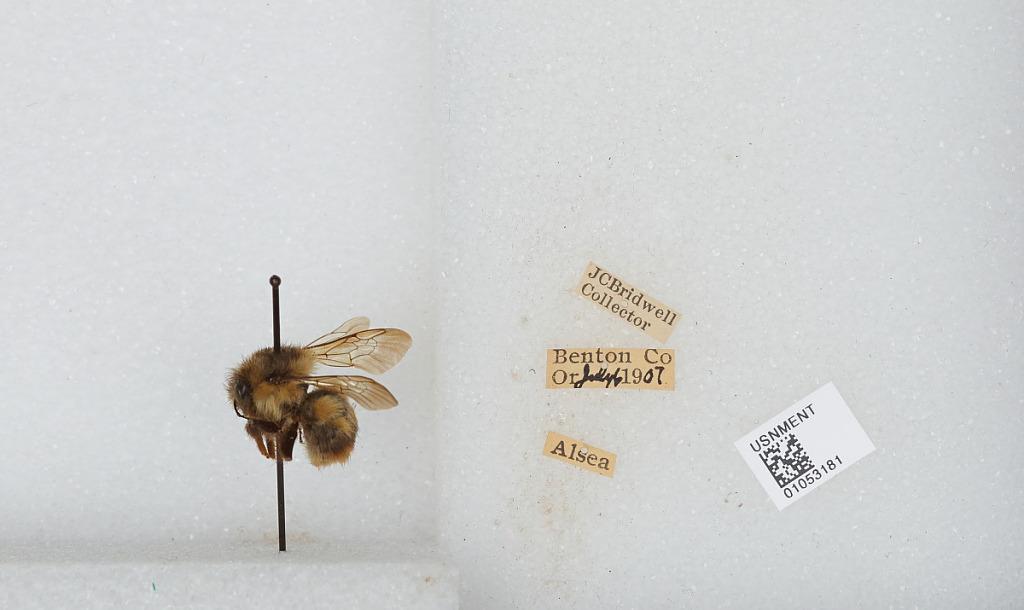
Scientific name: Bombus sp.
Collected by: J. Bridwell
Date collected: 1907-7-6
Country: United States
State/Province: Oregon
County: Benton
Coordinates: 44.4903, -123.433